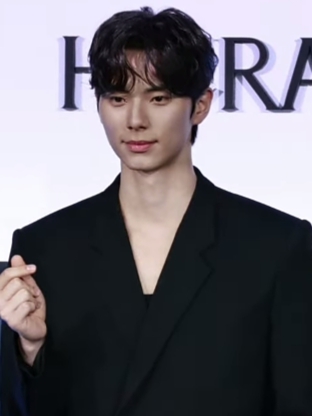
อี แช-มิน

| image = Lee Chaemin (1).jpg
| caption = อี แช-มินในเดือนมิถุนายน 2024
| birth_place = ประเทศเกาหลีใต้
| years_active = 2021–ปัจจุบัน
| alma_mater = มหาวิทยาลัยศิลปะแห่งชาติเกาหลี
| agent = โกลด์เมดัลลิสต์ (บริษัท)|โกลด์เมดัลลิสต์
| module2 = Infobox korean name|child=yes|headercolor=transparent
| hanja = !
| rr = I Chae-min
| mr = Yi Ch'ae-min
อี แช-มิน (; เกิด 15 กันยายน ค.ศ. 2000) เป็นนักแสดงชาวเกาหลีใต้ ปรากฏตัวในละครโทรทัศน์เรื่อง "ไฮคลาส ปมซ่อนเงื่อน" (2021), "เลิฟออลเพลย์" (2022) และ"โรแมนซ์ฉบับเร่งรัด" (2023) เขาเป็นพิธีกรจัดรายการเพลง"มิวสิกแบงก์"ของช่องเคบีเอสตั้งแต่เดือนกันยายน ค.ศ. 2022
== ผลงาน ==
=== ภาพยนตร์ ===
| class="wikitable plainrowheaders"
|-
! scope="col" | ปี
! scope="col" | เรื่อง
! scope="col" | บทบาท
! scope="col" class="unsortable" | อ้างอิง
|-
|
| "Everyday We Are"
| โอ โฮ-ซู
|
|
=== ละครโทรทัศน์ ===
| class="wikitable plainrowheaders"
|-
! scope="col" | ปี
! scope="col" | เรื่อง
! scope="col" | บทบาท
! scope="col" | หมายเหตุ
! scope="col" class="unsortable" | อ้างอิง
|-
! scope="row"| 2021
| "ไฮคลาส ปมซ่อนเงื่อน" ("High Class")
| อัน ซึง-โจ
|
|
|-
! scope="row" rowspan=2| 2022
| "เลิฟออลเพลย์" ("Love All Play")
| อี จี-โฮ
|
|
|-
| "เล่นแร่แปรวิญญาณ" ("Alchemy of Souls: Light and Shadow")
| พ่อค้าสุรา
| แคมีโอ (ตอนที่ 1)
|
|-
! rowspan="2" scope="row" | 2023
| "โรแมนซ์ฉบับเร่งรัด" ("Crash Course in Romance")
| อี ซ็อน-แจ
|
|
|-
|"ซียูอินมายไนน์ทีนไลฟ์" ("See You in My 19th Life")
|คัง มิน-กิ
|
|
|
=== ละครเว็บ ===
| class="wikitable sortable plainrowheaders"
|-
! scope="col" | ปี
! scope="col" | เรื่อง
! scope="col" | บทบาท
! scope="col" class="unsortable" | อ้างอิง
|-
|2024
| "วังวนสงครามชนชั้น" (Hierarchy)
| คัง ฮา
|
|-
|
=== รายการโทรทัศน์ ===
|class="wikitable sortable plainrowheaders"
! scope="col" | ปี
! scope="col" | ชื่อ
! scope="col" | บทบาท
! scope="col" | หมายเหตุ
! scope="col" class="unsortable" | อ้างอิง
|-
! scope="row"| 2022–ปัจจุบัน
| "มิวสิกแบงก์"
| พิธีกร
| กับฮง อึน-แช
|
|
== รางวัล ==
| class="wikitable plainrowheaders sortable"
|+ ชื่อพิธีมอบรางวัล ปีที่เสนอ ประเภท ผู้ได้รับการเสนอชื่อเข้าชิงรางวัล และผลการเสนอชื่อ
! scope="col" | รางวัล
! scope="col" | ปี
! scope="col" | สาขา
! scope="col" | ผู้ถูกเสนอชื่อ / ผลงาน
! scope="col" | ผล
! scope="col" class="unsortable" | อ้างอิง
|-
! scope="row" | Brand Customer Loyalty Awards
| style="text-align:center" | 2023
| Most Influential New Actor
| "โรแมนซ์ฉบับเร่งรัด"
|
| style="text-align:center" |
|
== อ้างอิง ==
== แหล่งข้อมูลอื่น ==
* at Gold Medalist (company)|Gold Medalist
*
*
หมวดหมู่:บุคคลที่เกิดในปี พ.ศ. 2543
หมวดหมู่:บุคคลที่ยังมีชีวิตอยู่
หมวดหมู่:นักแสดงชายชาวเกาหลีใต้ในศตวรรษที่ 21
หมวดหมู่:นักแสดงละครโทรทัศน์ชายชาวเกาหลีใต้
หมวดหมู่:พิธีกรชาวเกาหลีใต้
หมวดหมู่:นักแสดงภาพยนตร์ชายชาวเกาหลีใต้